John Adam Rittinger

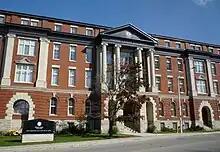
In 1873, Rittinger graduated from St. Jerome's College ("pictured, 2012"). His education under the school's founder, Louis Funcken, influenced his writings and political views.

Rittinger attended public school in Berlin before going to the local Roman Catholic school, St. Jerome's College. Studying under Louis Funcken, a Friar and the school's founder, Rittinger's later views were heavily influenced by Funcken's teachings, especially promoting the German-language, emphasizing civic duty and criticizing the anti-liberal trends in Germany and Prussia. When Funcken died in 1890, Rittinger provided a eulogy, expressing: "[M]any able and useful citizens made their first higher studies under him. The good influence he exerted on his pupils, even in later years, was astonishing. They were still to him his 'dear boys' of former years, were they priests, lawyers or even editors." In a 1911 letter, Funcken's brother Julius wrote of the "Berliner Journal" – by then under the editorship of Rittinger – that "we believe we are not mistaken when we see Louis' views in the trends of the paper." Rittinger remained active with the College after his 1873 graduation, considering it a point of pride that he became the Alumni Union's first ever Protestant President. He furthered his education by working in the office of his father's "Berliner Journal", as well as in the printing offices of newspapers in Guelph, Toronto, Buffalo, New York City and Chicago.